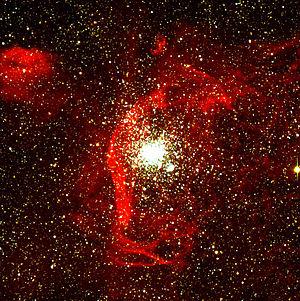
NGC 1850 est un amas ouvert situé dans la constellation de la Dorade. Cet amas est situé dans le Grand Nuage de Magellan. Il a été découvert par l'astronome australien James Dunlop en 1826.